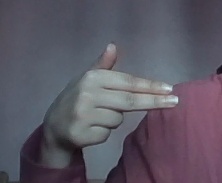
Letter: ghain